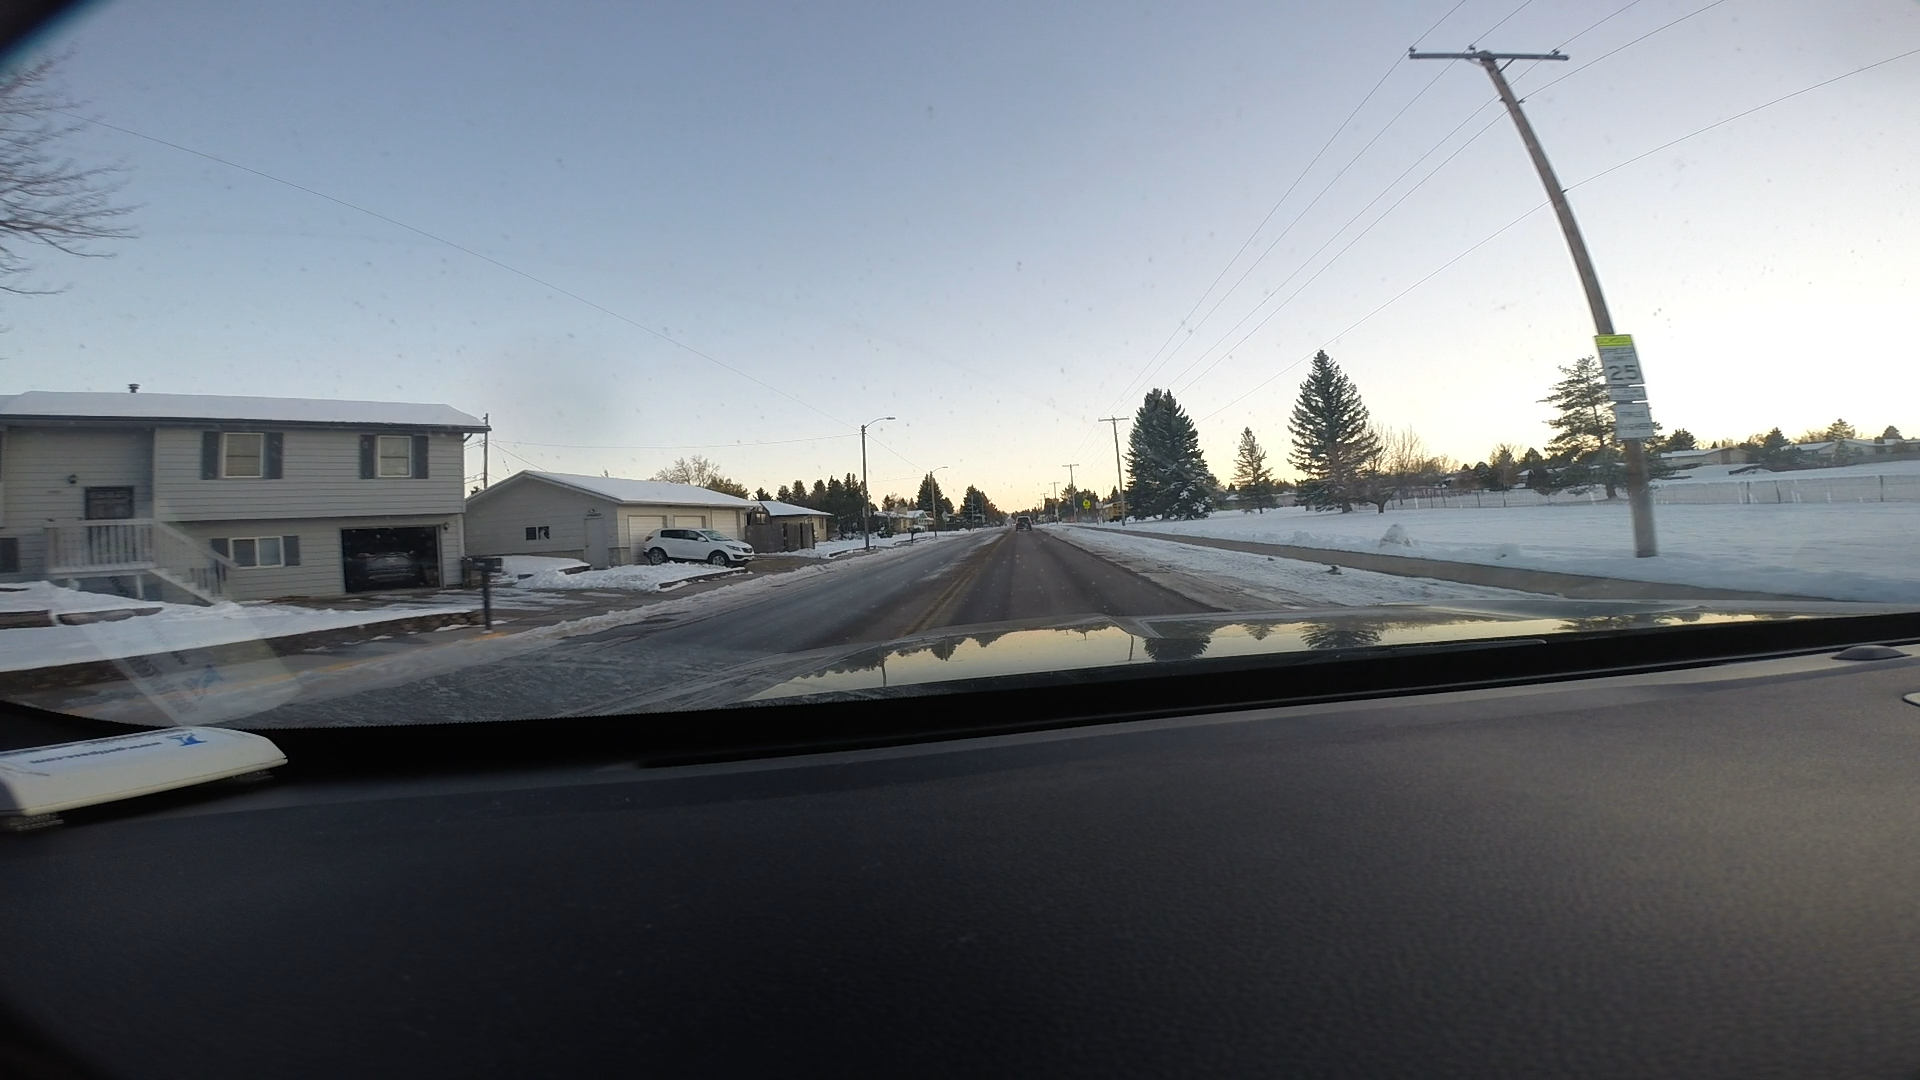
Speed limit sign label: mph25